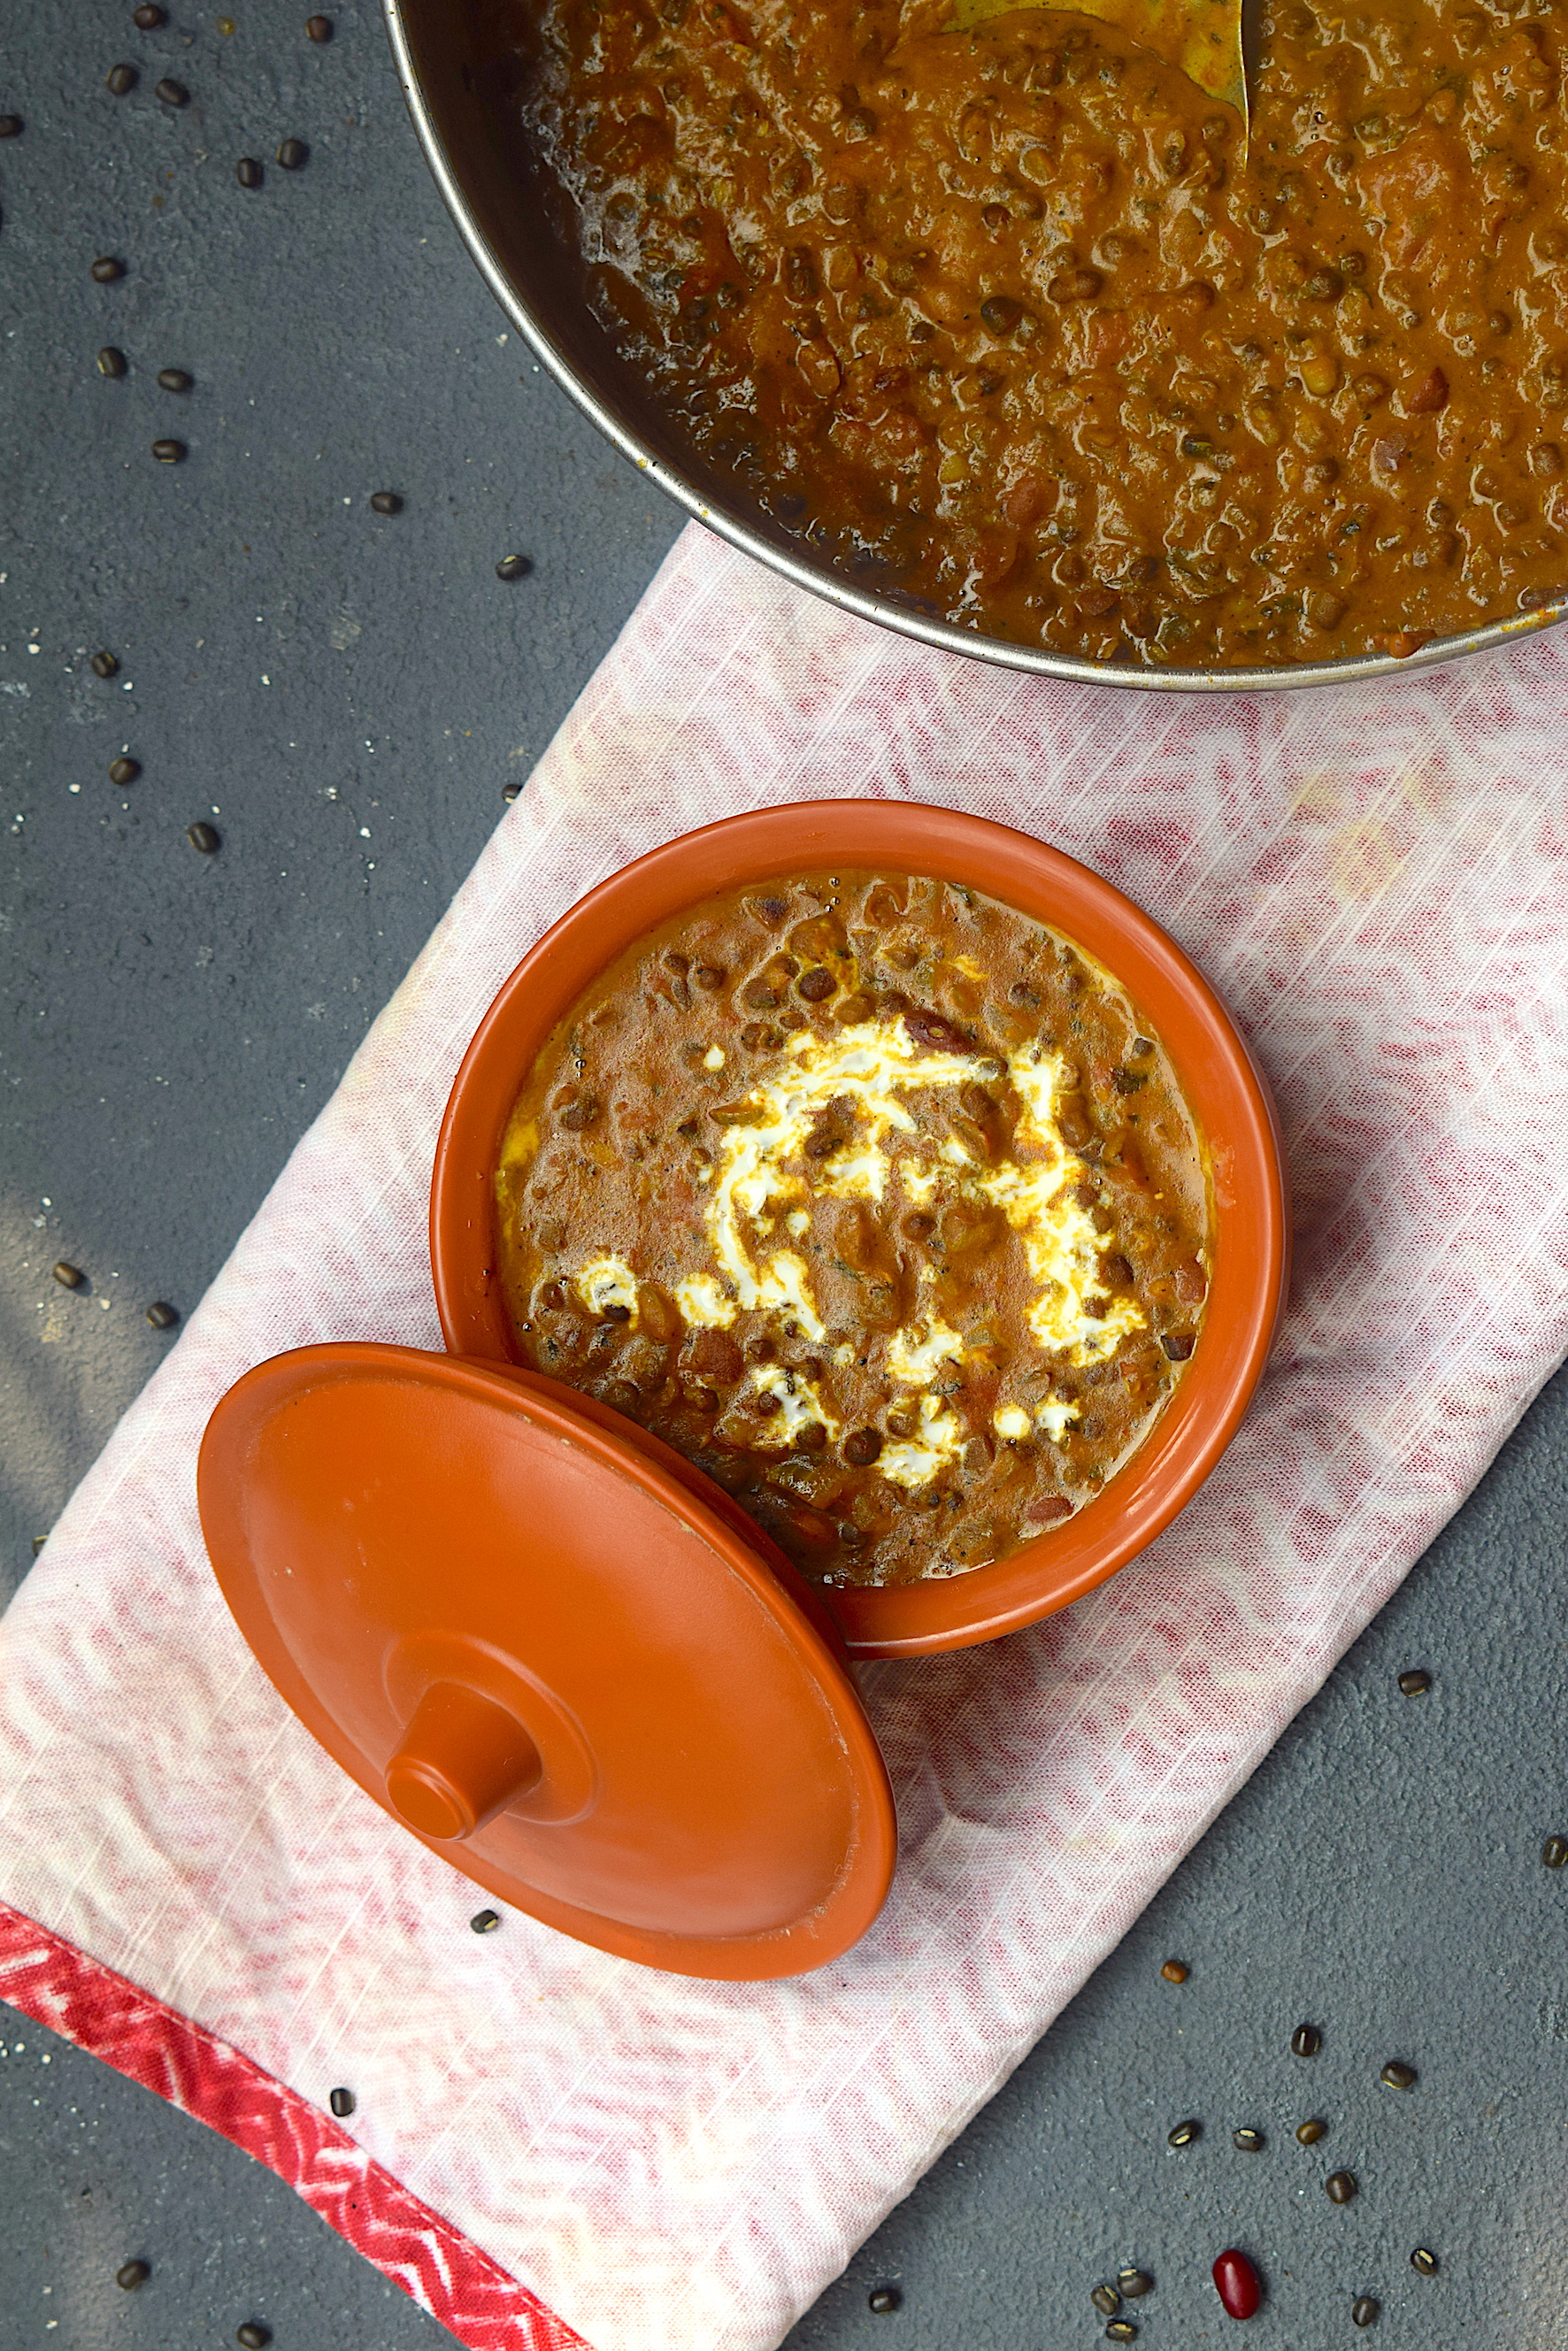
Dish: dal_makhani